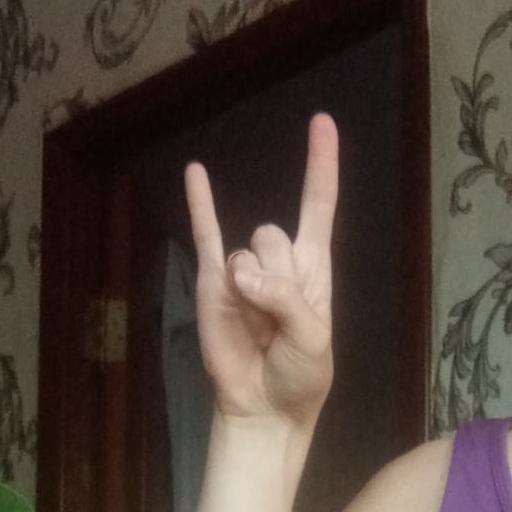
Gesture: rock